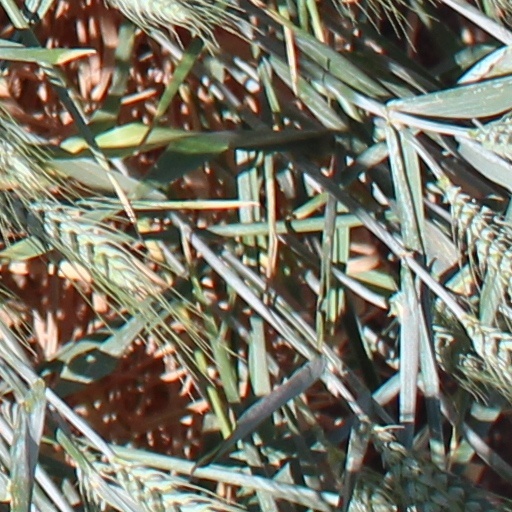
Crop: wheat